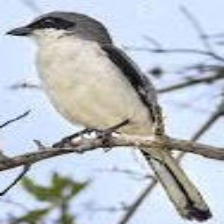
Species: LOGGERHEAD SHRIKE
Scientific name: LANIUS LUDOVICIANUS